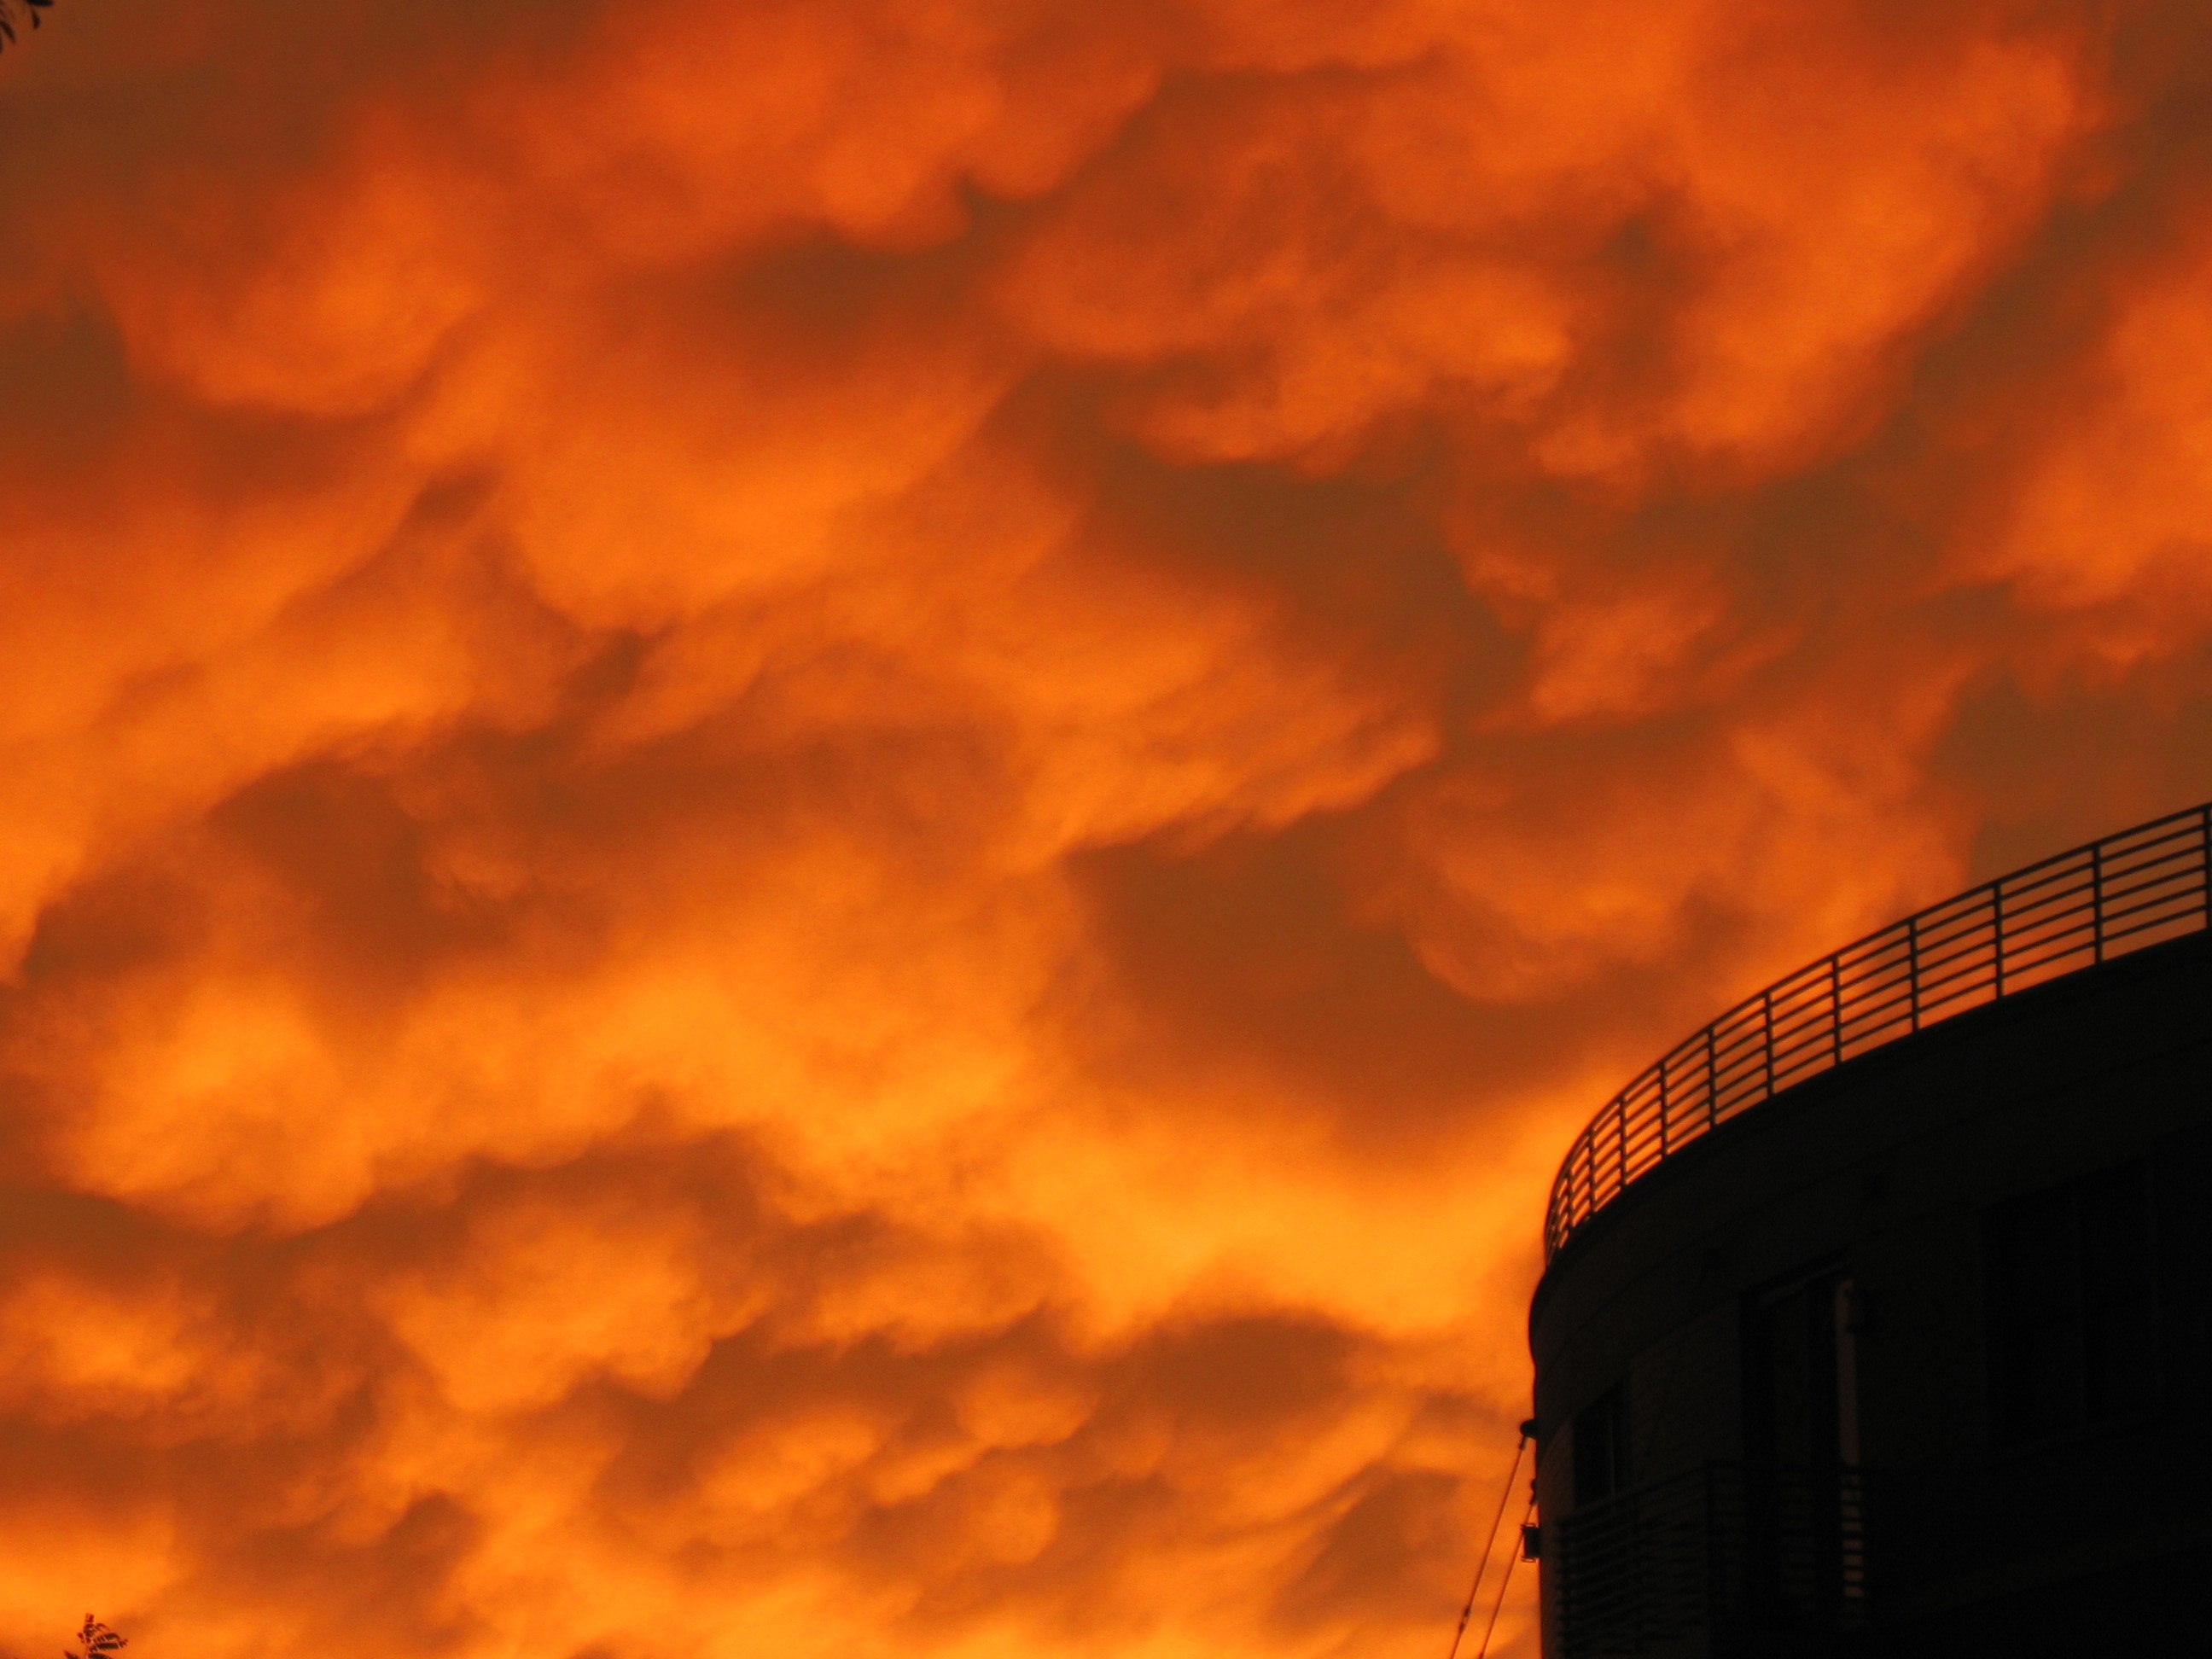
nature, outdoor, horizon, cloud, sky, sun, sunrise, sunset, sunlight, morning, dawn, atmosphere, spooky, urban, dusk, evening, twilight, orange, color, weather, cumulus, shadows, clouds, silo, dramatic, eerie, afterglow, meteorological phenomenon, red sky at morning